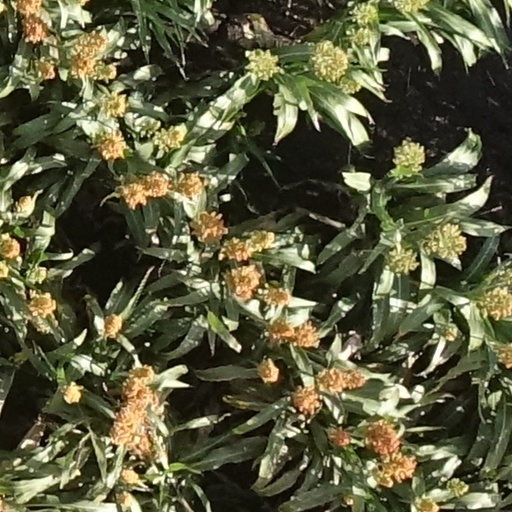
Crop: sorghum